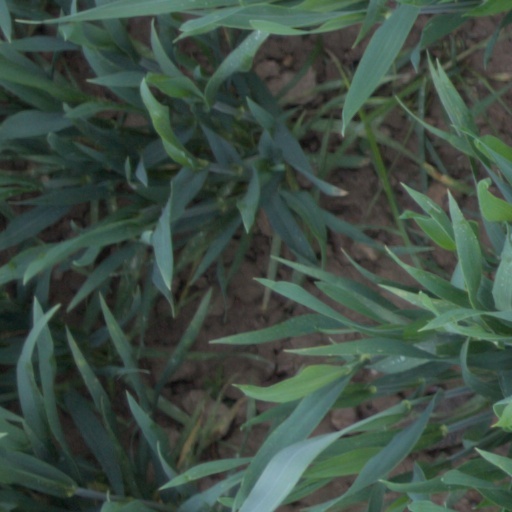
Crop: wheat